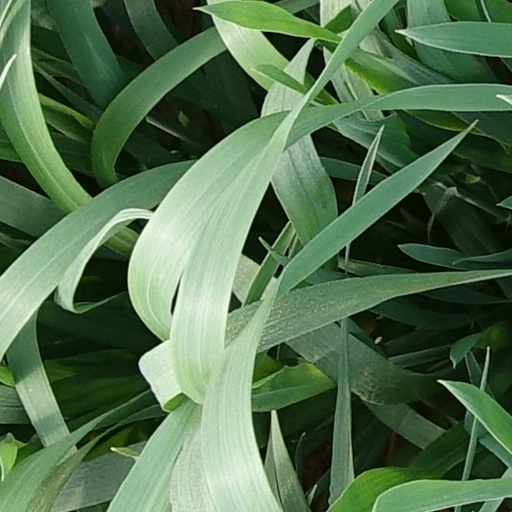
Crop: wheat